E Line (Los Angeles Metro)

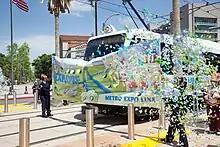
April 2012 opening weekend celebration of the initial operating segment of the Expo Line (now E Line)

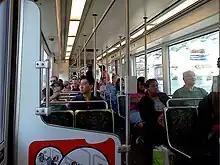
Interior of a westbound train, first day of operation to Culver City

The E Line's western section largely follows the right of way used by the Los Angeles and Independence Railroad steam railroad, built in 1875. The Pacific Electric company converted it to electric traction. It operated the line as the Santa Monica Air Line by 1920, with both freight and passenger services. Passenger service ended in 1953, and freight service stopped in 1988.